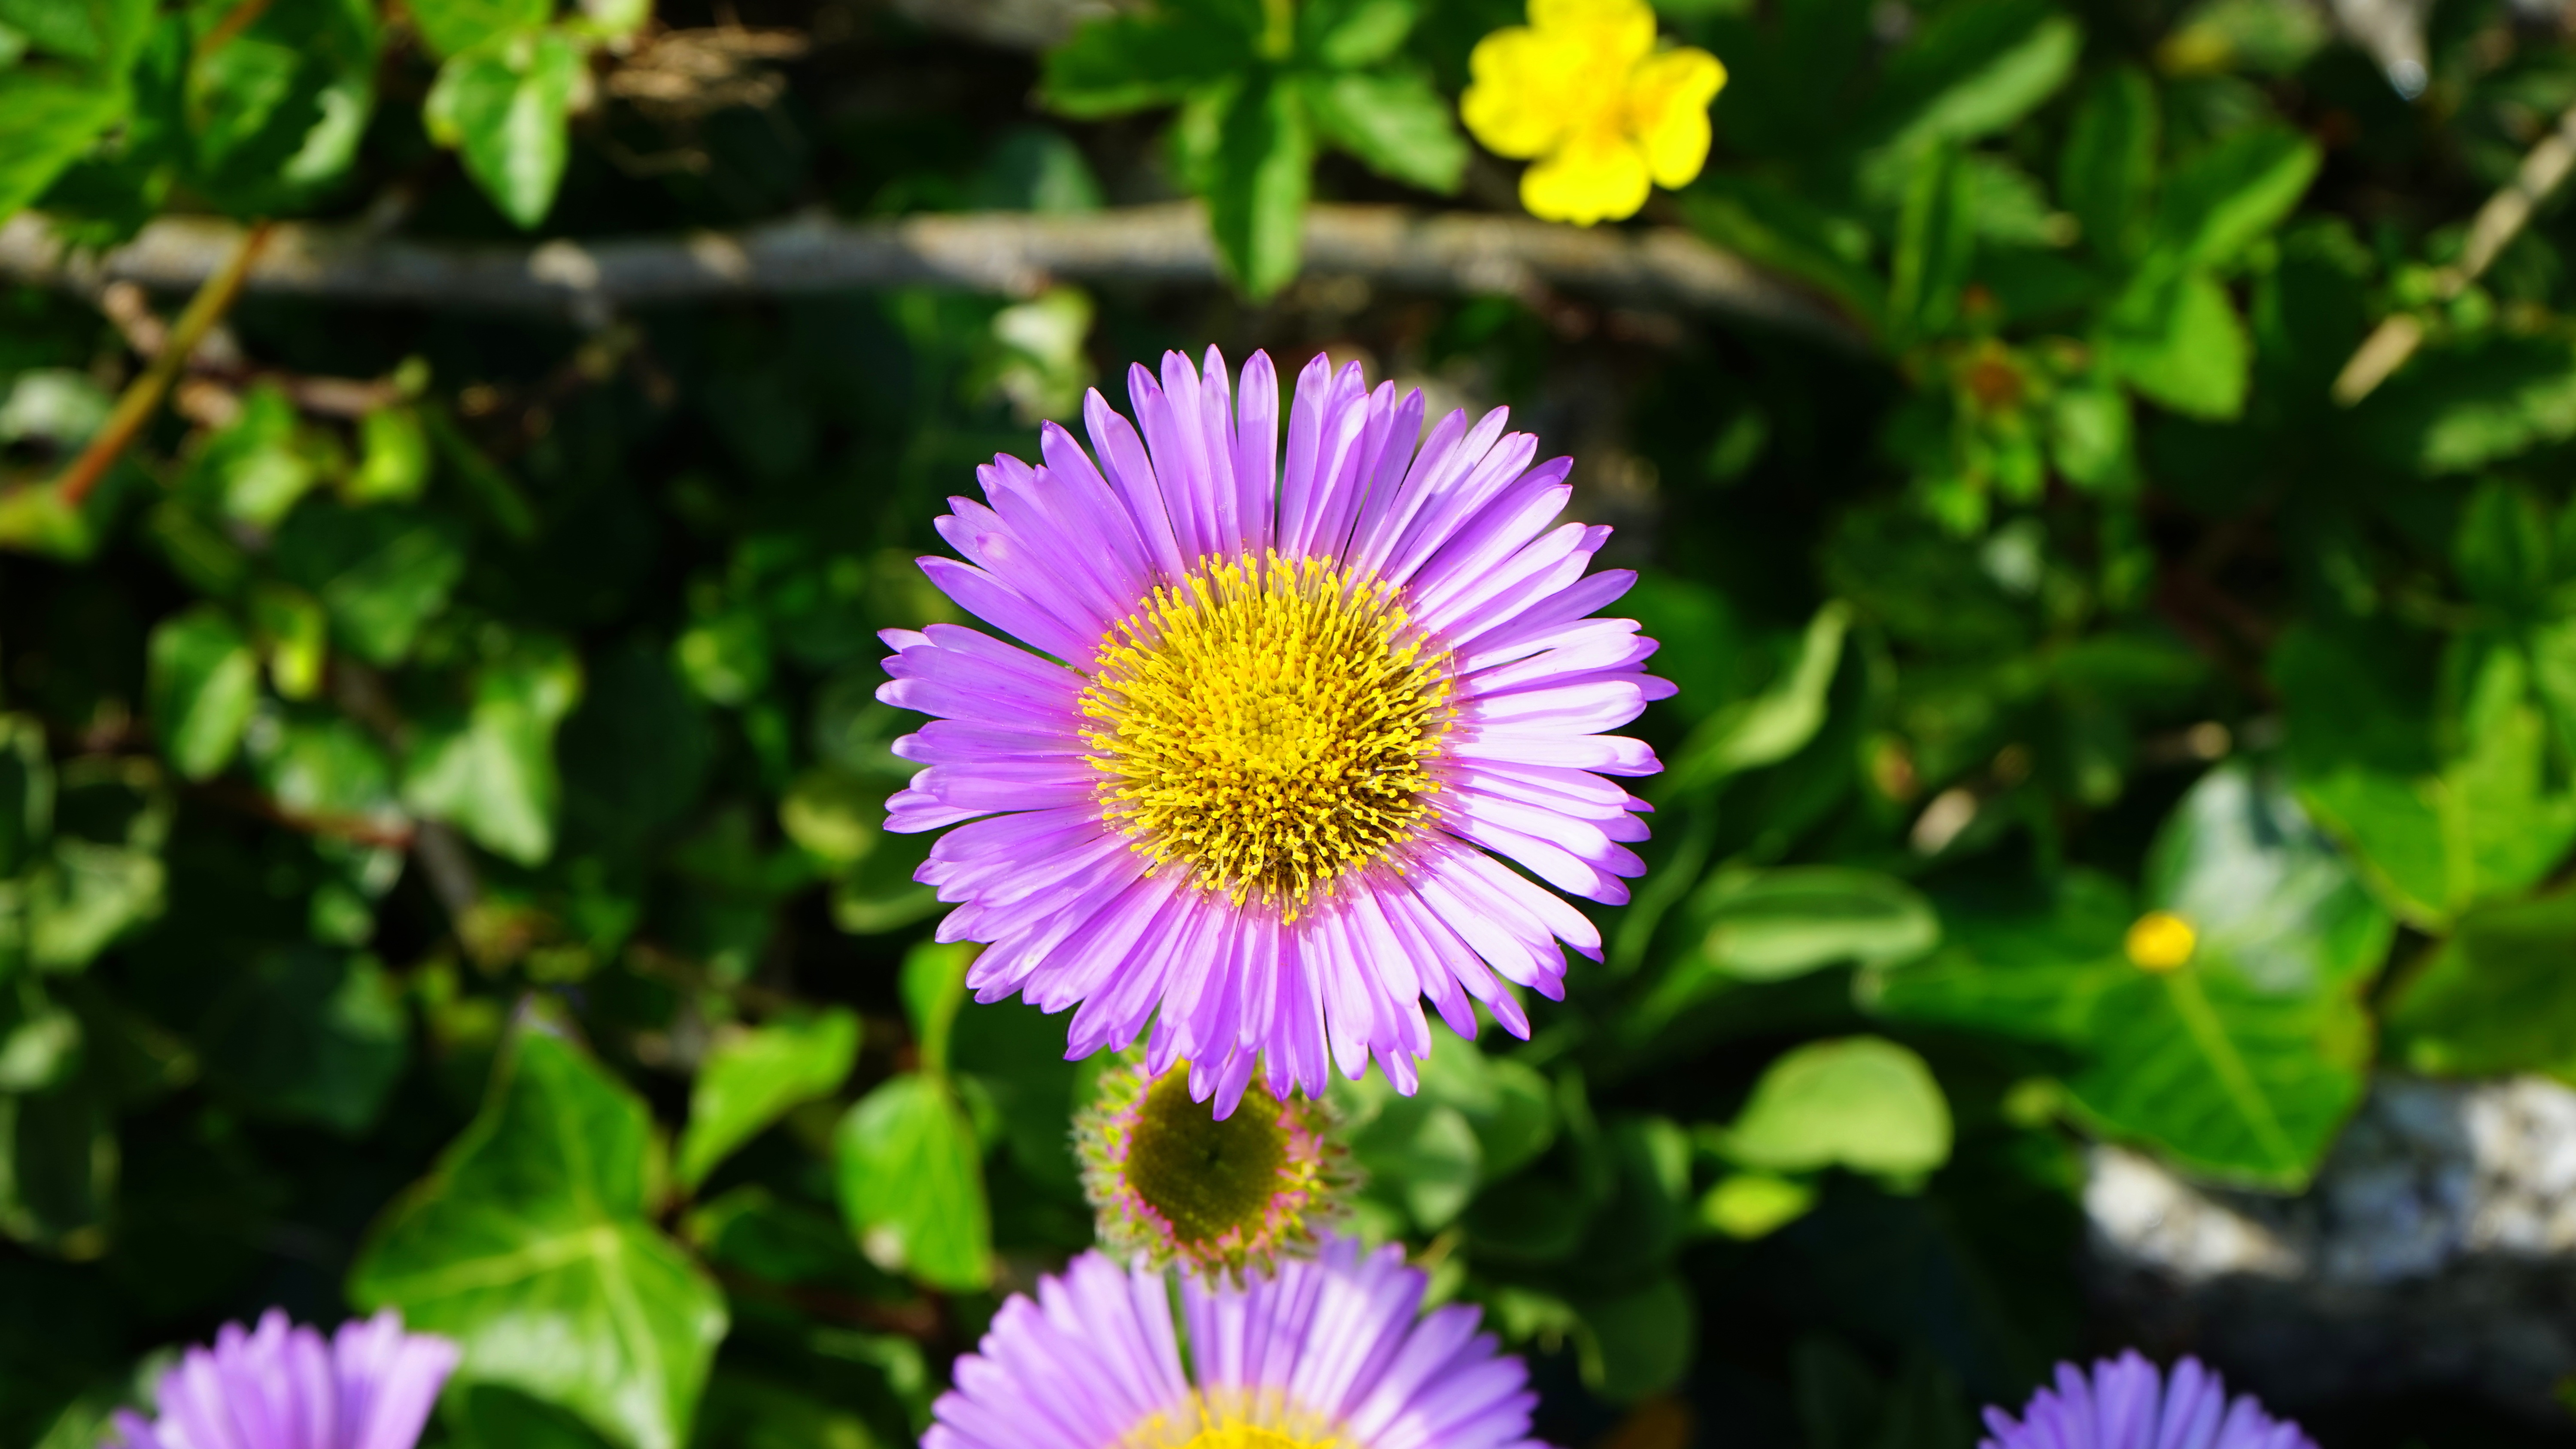
landscape, nature, blossom, plant, meadow, flower, petal, bloom, summer, floral, daisy, spring, green, scenic, natural, fresh, botany, blooming, colorful, yellow, garden, pink, flora, season, wildflower, bright, macro photography, flowering plant, daisy family, annual plant, land plant